Actinia tenebrosa

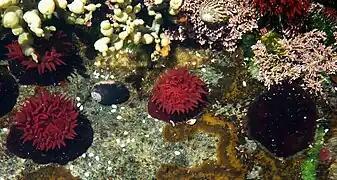
"A. tenebrosa" The anemone on the right is closed.

This species is viviparous and broods its young inside its body cavity. When the offspring are well-developed they are expelled through the mouth. The juveniles often attach themselves to rocks in close proximity to the parent forming clonal clusters. When these anemones are growing alongside each other they appear to know whether or not they are closely related. If they are, they will tolerate each other's close presence, while if they are unrelated, they will attack each other. The waratah anemone can also reproduce sexually with planktonic larvae settling far away from the parent individual. It may be difficult for these juveniles to establish themselves because of resident populations of cloned individuals that are highly locally adapted.